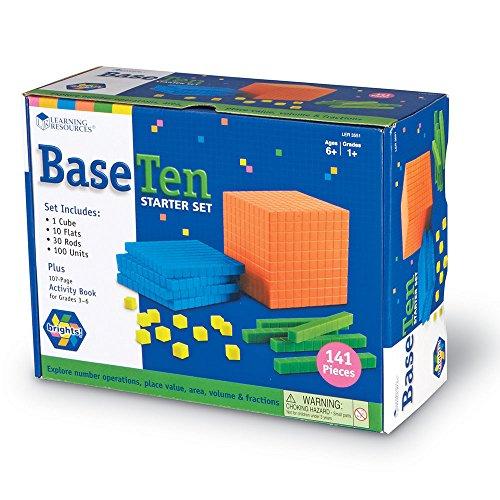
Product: Learning Resources Brights Base 10 Starter Set
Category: Toys & Games | Learning & Education | Counting & Math Toys
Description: Set includes: 100 individual bright and colorful units, 30 rods, 10 flats, 1 cube, and 107 page Base Ten Book.
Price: $35.24
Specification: ASIN:B00S2XPK7A|ShippingWeight:3.15pounds(Viewshippingratesandpolicies)|DomesticShipping:ItemcanbeshippedwithinU.S.|InternationalShipping:ThisitemcanbeshippedtoselectcountriesoutsideoftheU.S.LearnMore|DateFirstAvailable:December31,2014